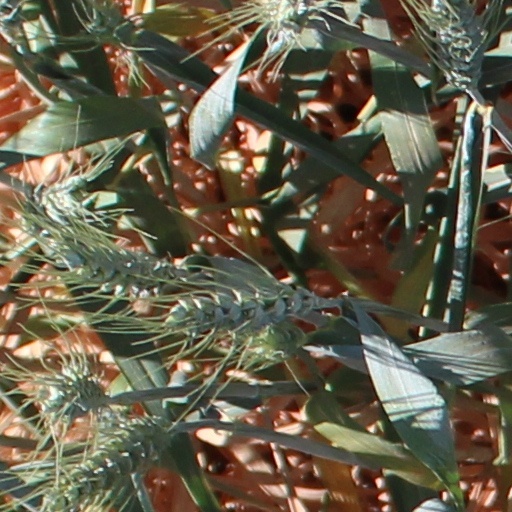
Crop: wheat